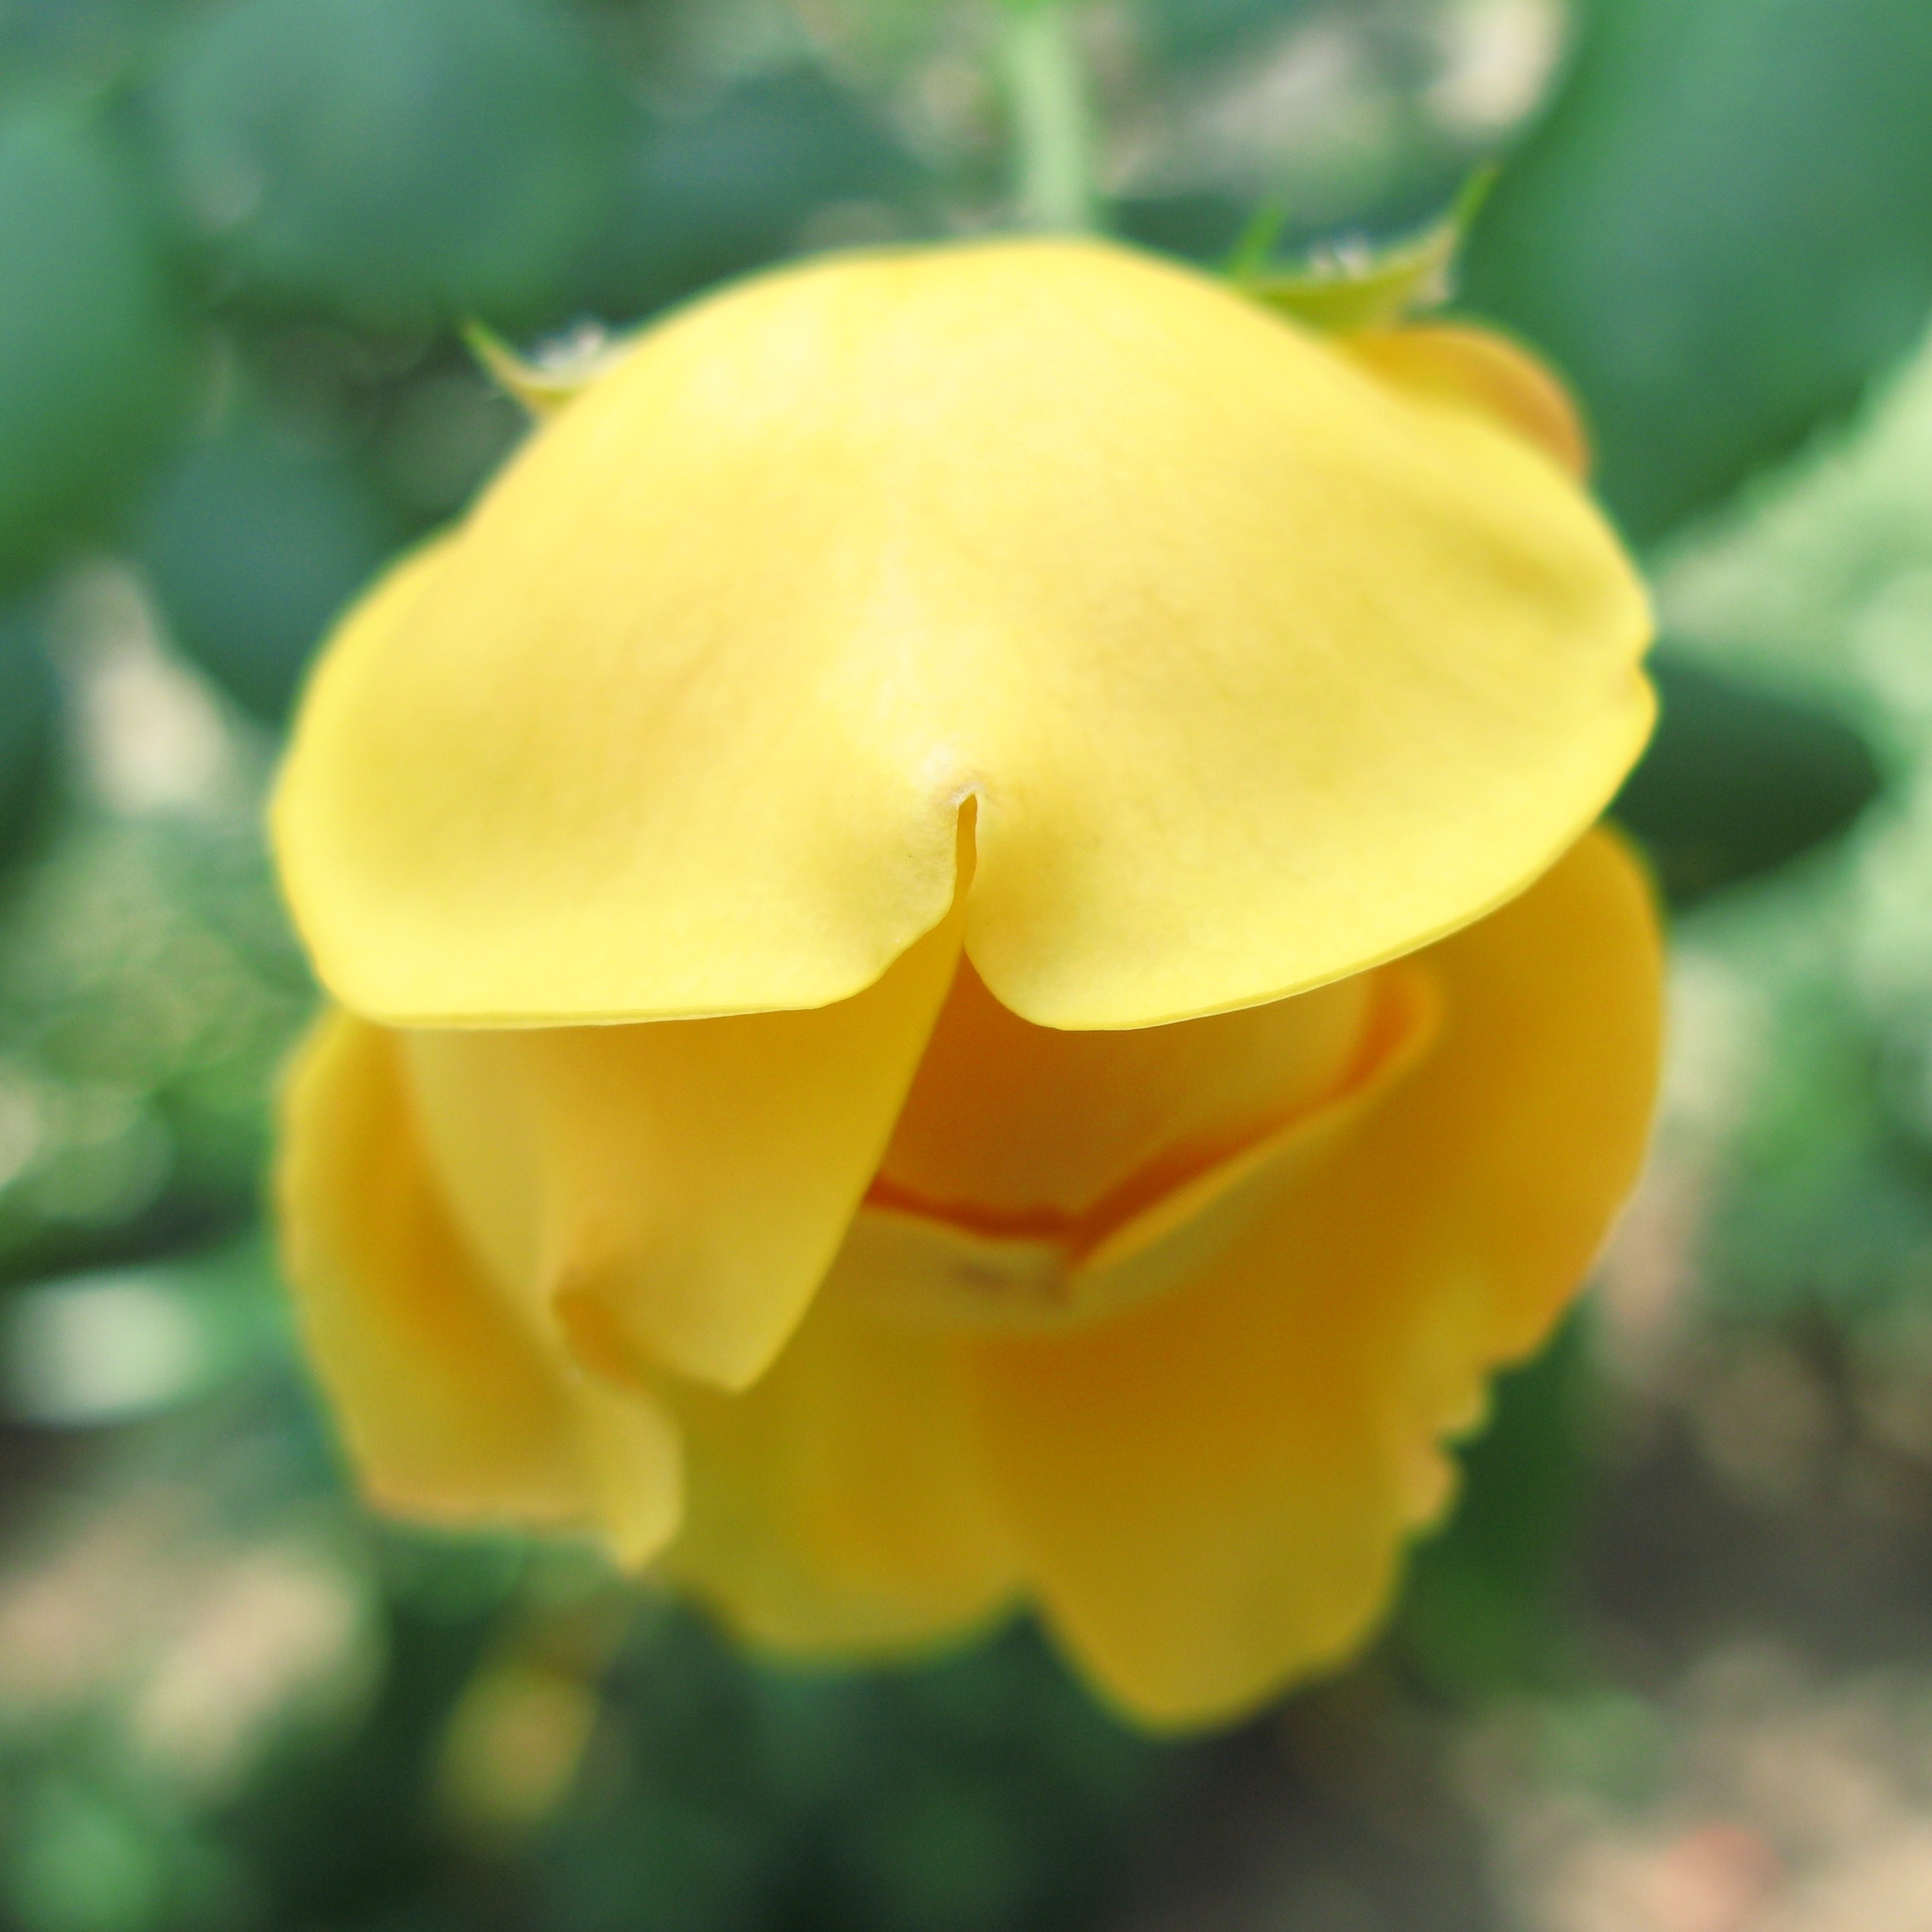
plant, photography, leaf, flower, petal, high, produce, botany, yellow, flora, close up, hires, hi, res, g7, themacrogroup, macro photography, flowering plant, rose family, land plant